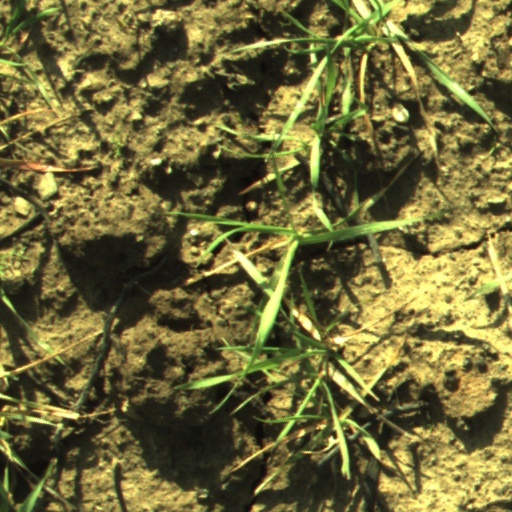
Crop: wheat